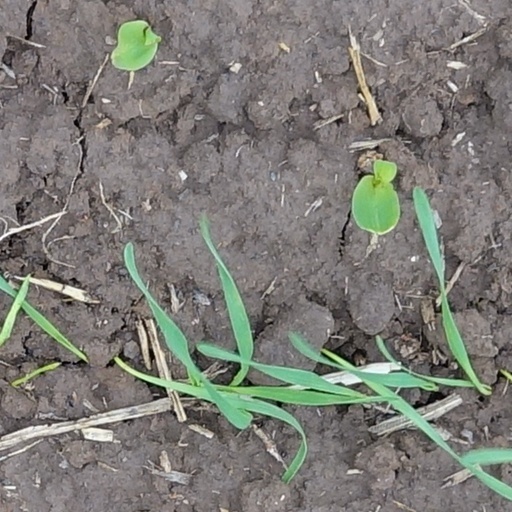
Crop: wheat